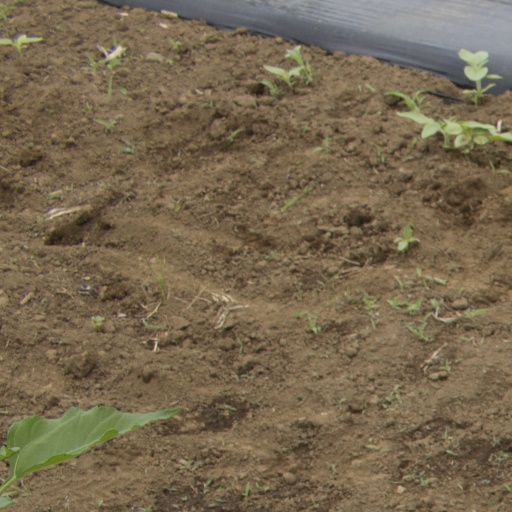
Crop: Jerusalem artichoke